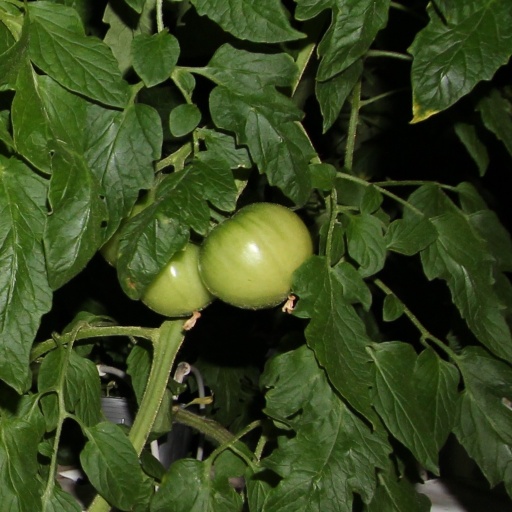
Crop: tomato